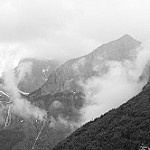
Label: B & W